Wyangala Dam

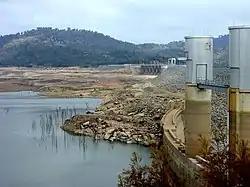
Wyangala Dam and Lake Wyangala, during a period of sustained drought in 2003

The name Wyangala is said to originate from an indigenous Wiradjuri word of unknown meaning and is the name of Wyangala Station, one of the properties flooded by Lake Wyangala waters when construction of the dam was completed in 1935. The Wyangala Station homestead site, which was originally settled by the Newham family, is under the water level and can only be seen when the dam is close to being dry. The small settlement of Wyangala, located downstream of the dam wall, was established to house workers during the dam construction.